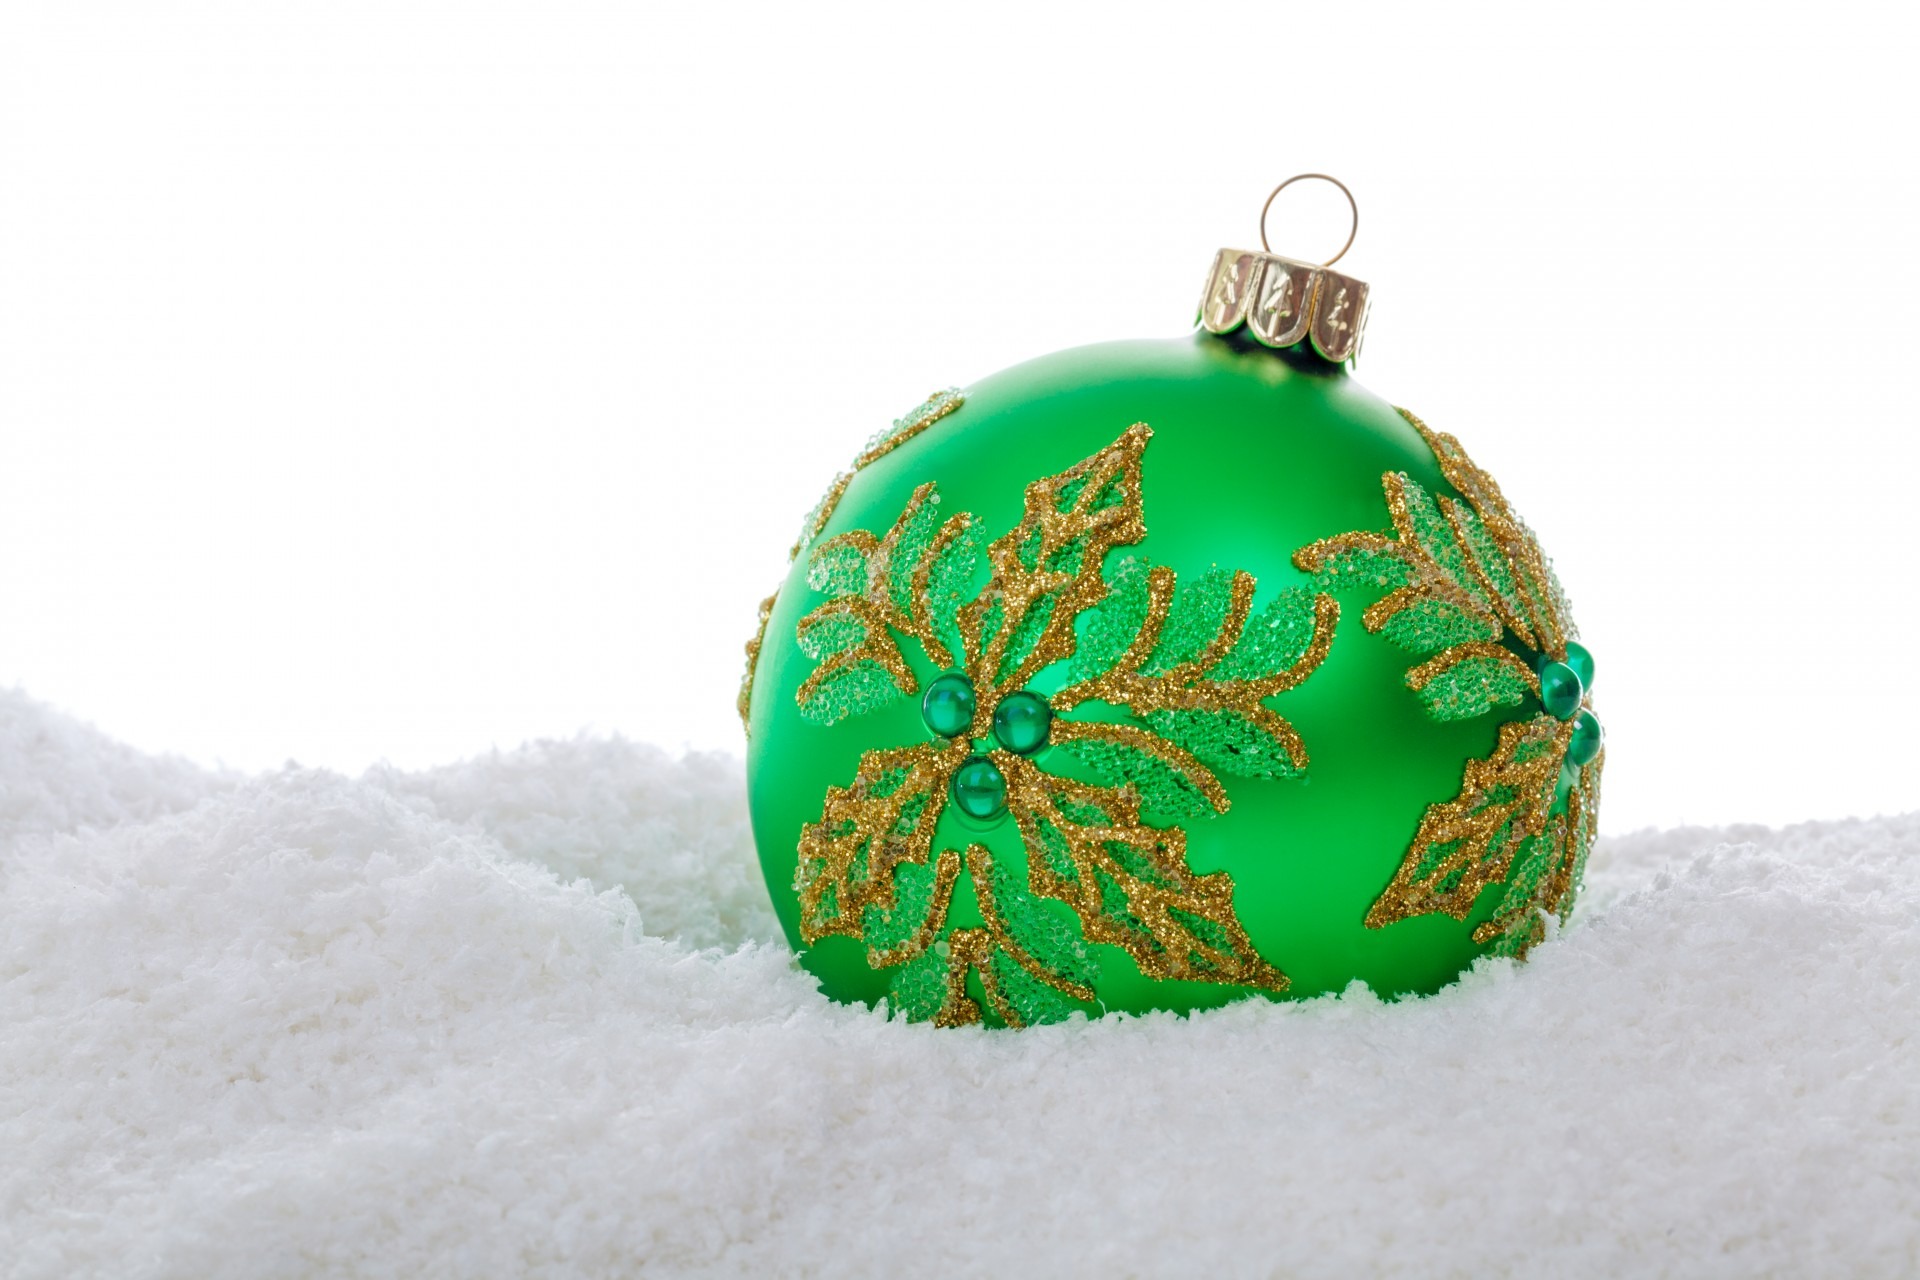
snow, cold, winter, isolated, celebration, ice, decoration, symbol, holiday, christmas, decor, new year, season, christmas decoration, jewellery, seasonal, december, xmas, merry, green bauble, green christmas ball